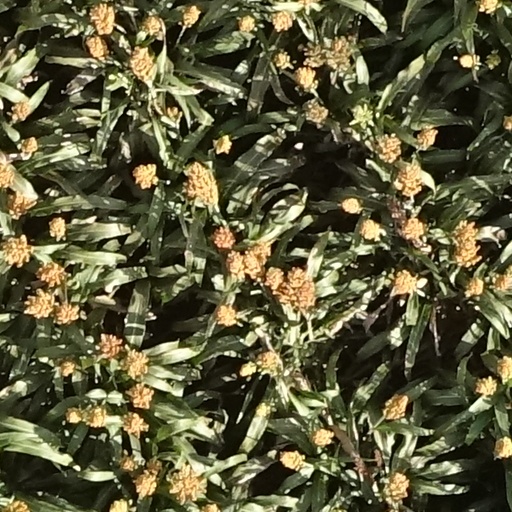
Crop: sorghum